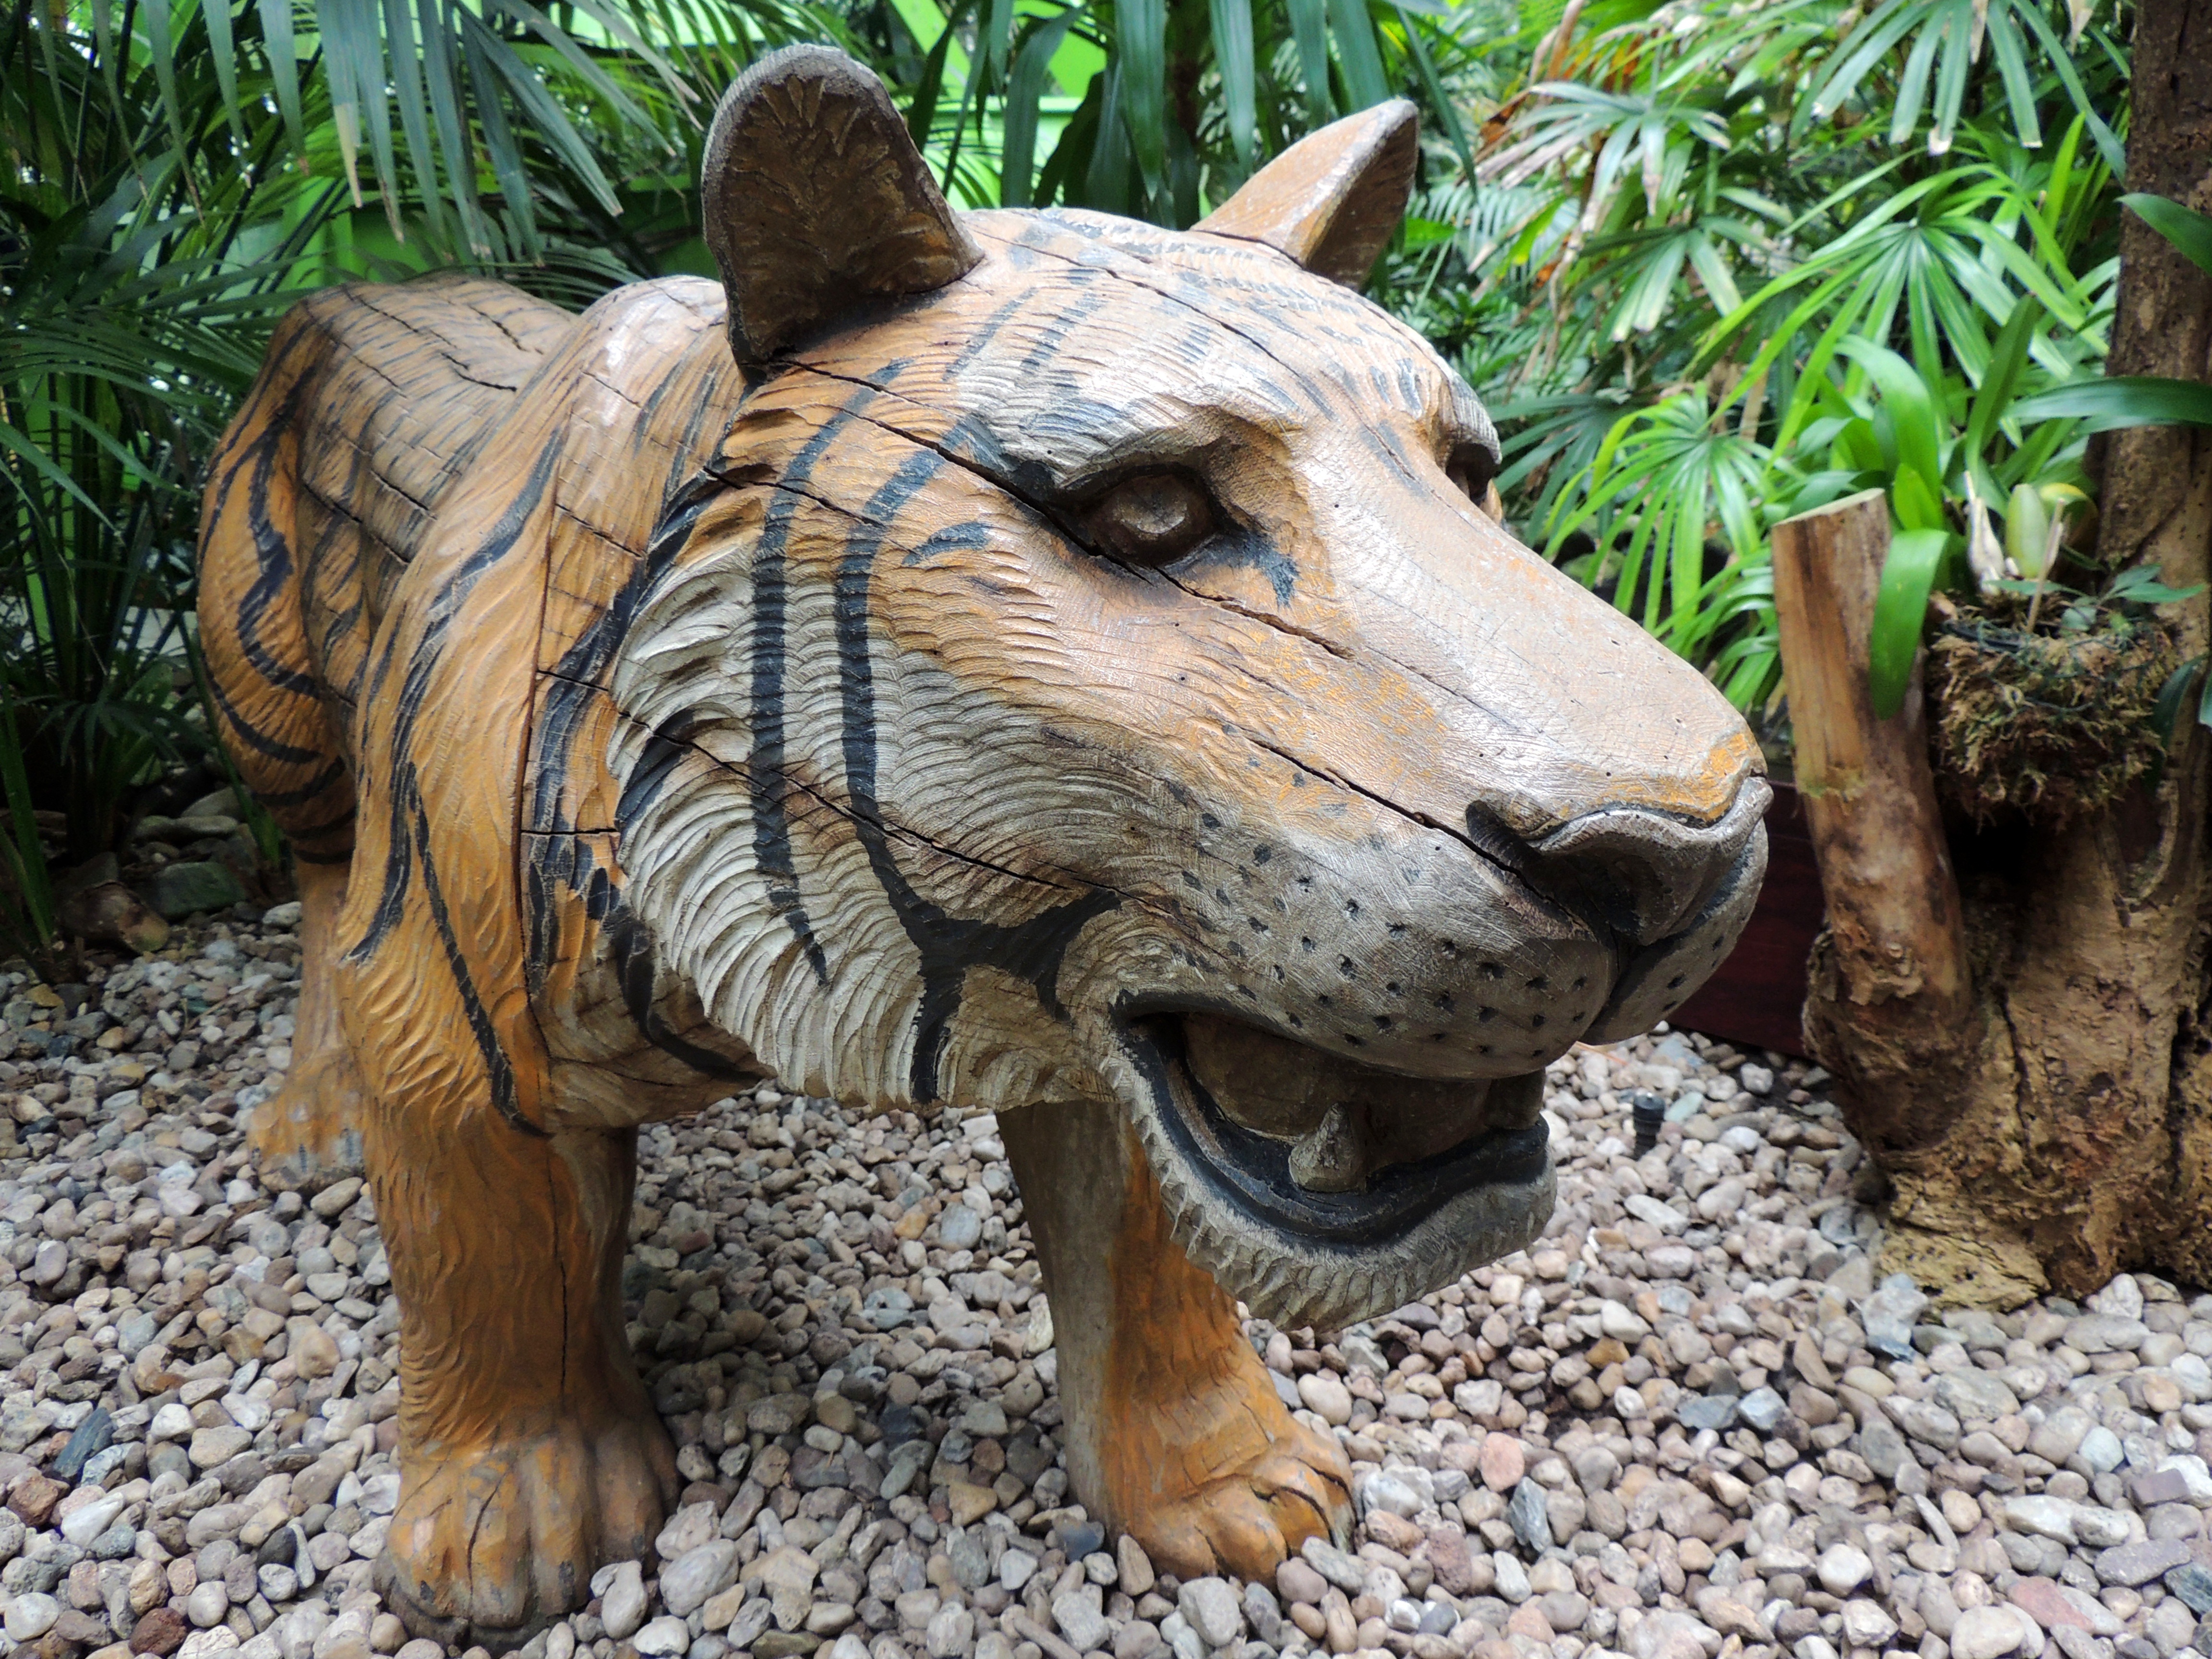
landscape, nature, forest, wood, animal, wildlife, statue, zoo, jungle, pebble, fauna, lion, big cat, trees, sculpture, art, figure, tiger, carved, carving, tropics, big cats